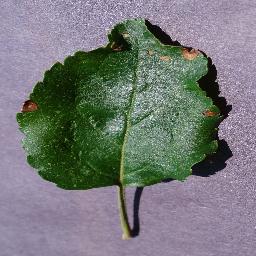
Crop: apple
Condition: black_rot